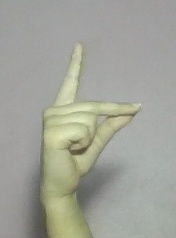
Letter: ta